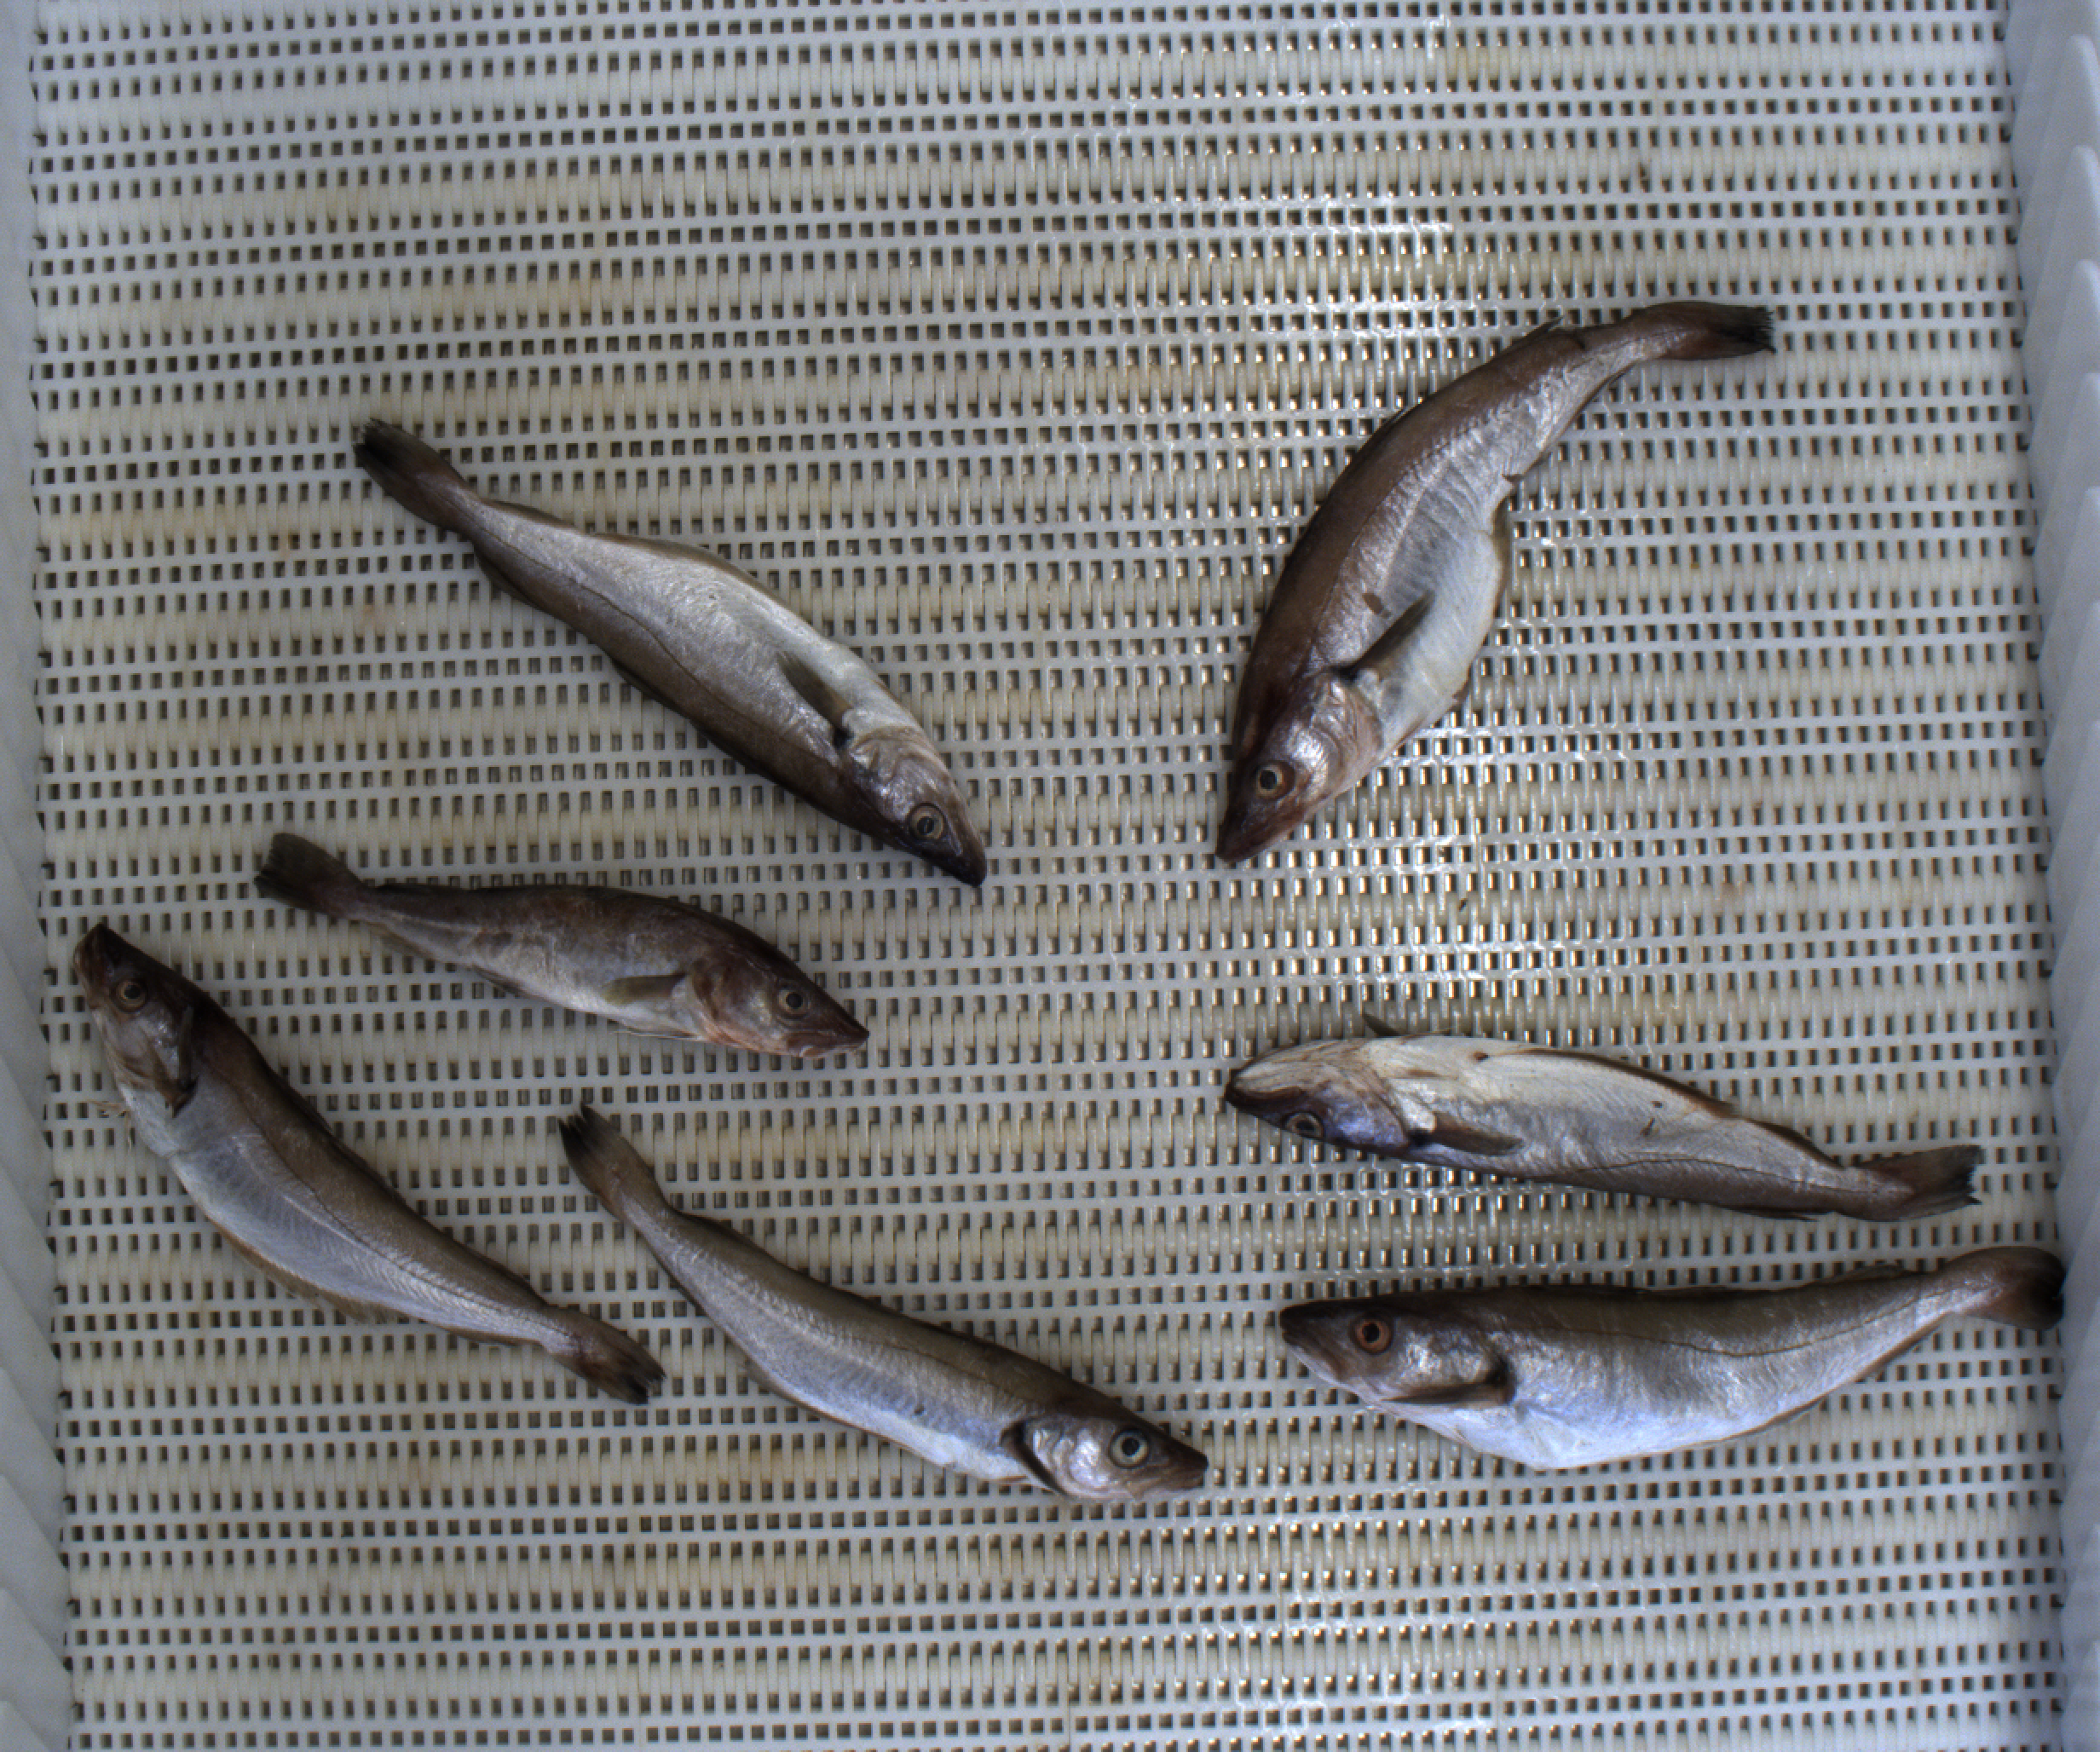
Total fish: 7
Cod: 1
Haddock: 0
Whiting: 6
Hake: 0
Horse mackerel: 0
Saithe: 0
Other: 0